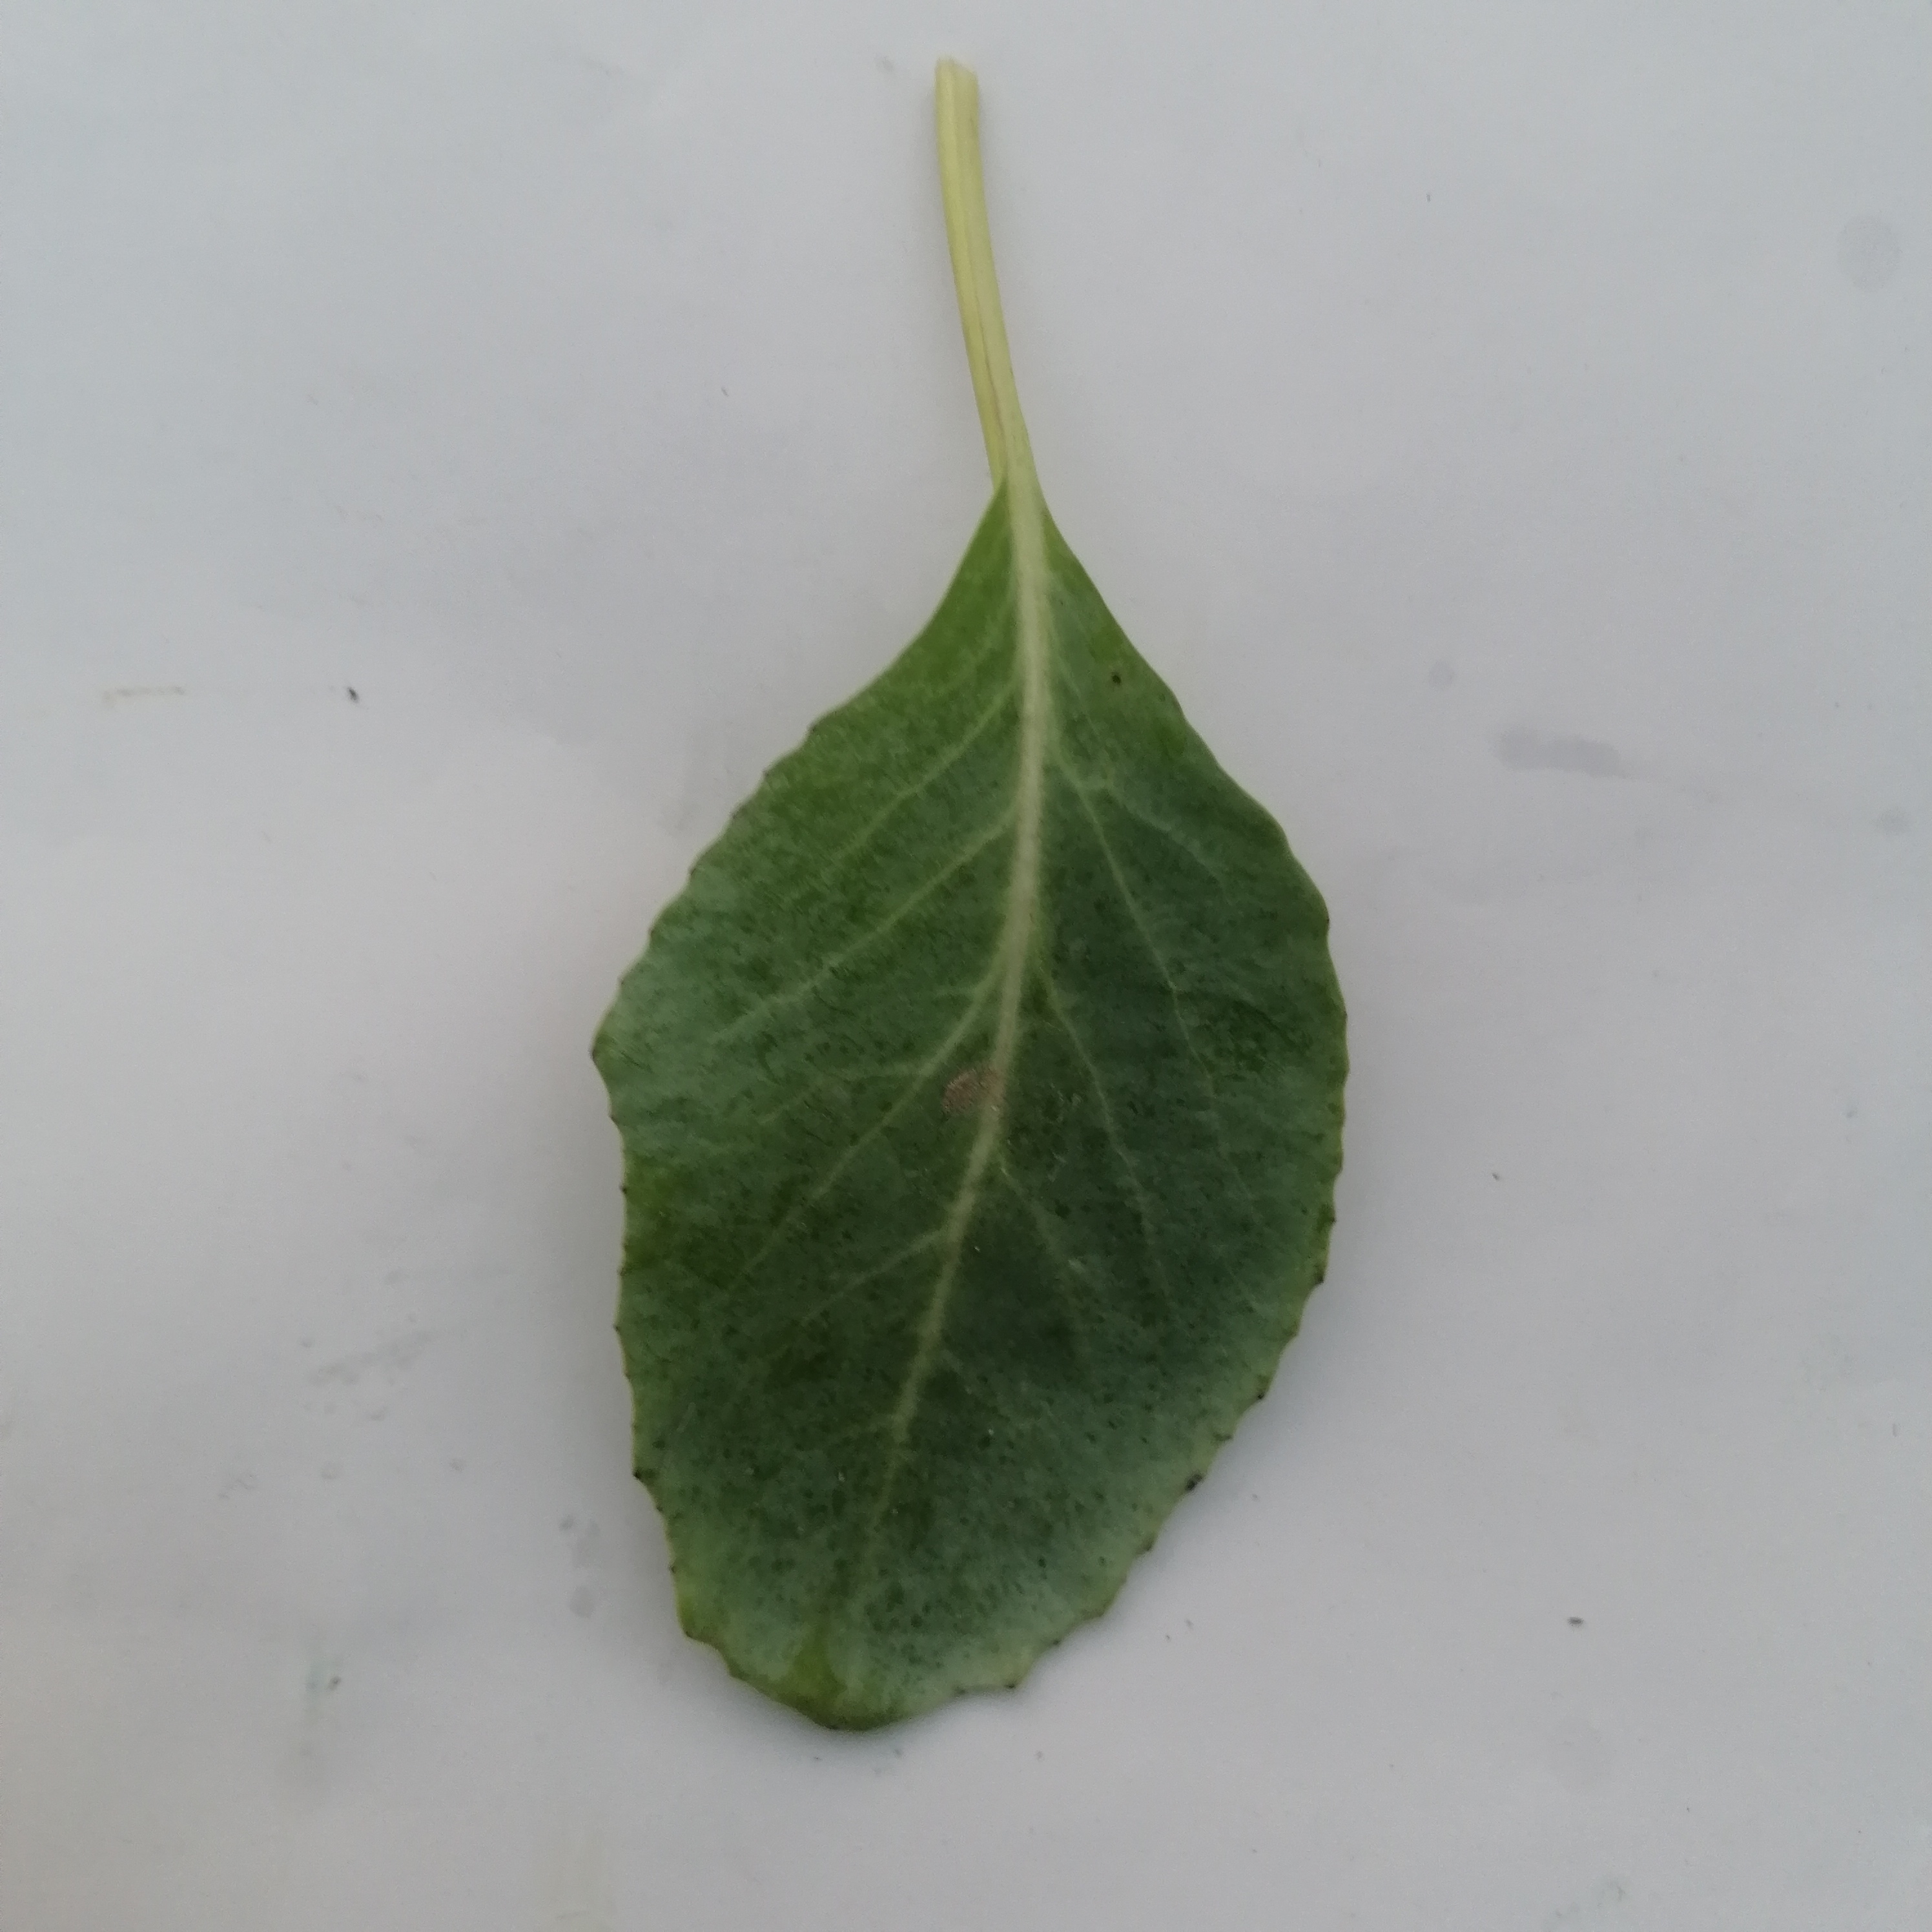
Label: Healthy